Ilinci

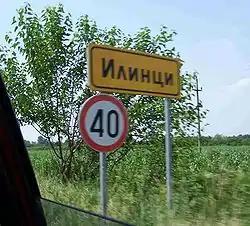
Ilinci

Ilinci is a village in Serbia. It is situated in the Šid municipality, in the Srem District, Vojvodina province. The village has a Serb ethnic majority and its population numbering 827 people (2002 census).